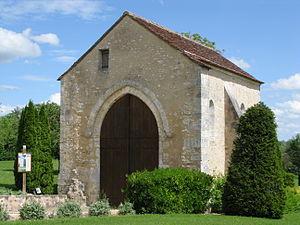
Chapelle Saint-Aignan de Berry-Bouy
Berry-Bouy est une commune française située dans le département du Cher en région Centre-Val de Loire.